Muskrat

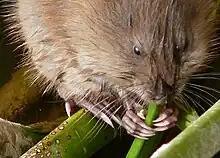
A muskrat eating a plant, showing the long claws used for digging burrows

Muskrats are found in most of Canada, the United States, and a small part of northern Mexico. They were introduced to Europe at the beginning of the 20th century and have become an invasive species in northwestern Europe. They primarily inhabit wetlands, areas in or near saline and freshwater wetlands, rivers, lakes, or ponds. They are not found in Florida, where the round-tailed muskrat, or Florida water rat ("Neofiber alleni"), fills their ecological niche.